Sanctuary of the Blessed Virgin of the Sorrows, Rho

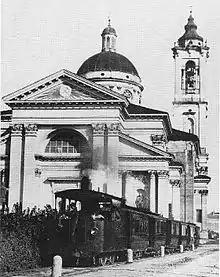
Tram (1910) and facade of church of the Madonna Addolorata at Rho

The Sanctuary of the Blessed Virgin of the Sorrows of Rho (in Italian:Santuario della Beata Vergine Addolorata di Rho) is a Roman Catholic Marian shrine just outside the historic center of the town of Rho, region of Lombardy, Italy. The church is under the administration of the Oblates of Saints Ambrose and Charles.